Elvis Has Left the Building

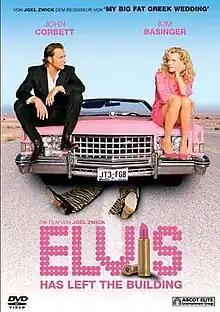
German DVD cover

Elvis Has Left the Building is a 2004 black comedy film directed by Joel Zwick and starring Kim Basinger as a cosmetics saleswoman who accidentally kills a series of Elvis impersonators as she travels to a convention in Las Vegas. John Corbett plays an advertising executive and her love interest. Tom Hanks has a cameo appearance as one of the dead Elvis impersonators. Angie Dickinson plays Basinger's mother, a former mechanic for the real Elvis.